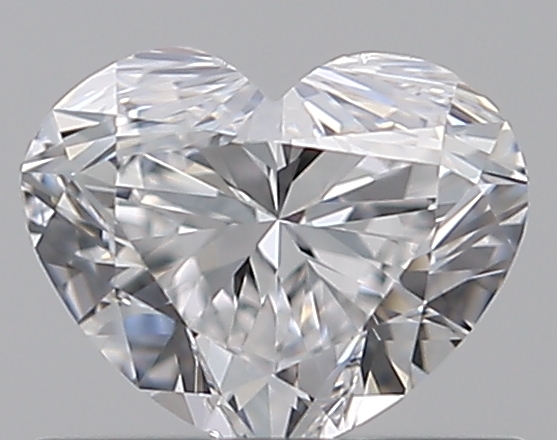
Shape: heart
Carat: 0.7
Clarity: VS2
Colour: D
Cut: FG
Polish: EX
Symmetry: VG
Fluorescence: F
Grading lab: GIA
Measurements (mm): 4.87 x 6.04 x 3.76